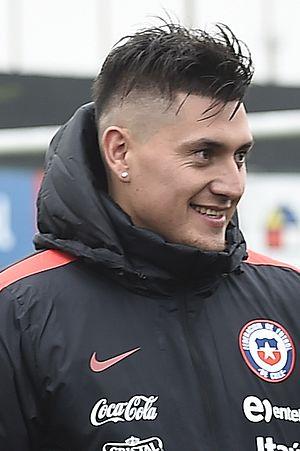
Nicolás Castillo, né le 14 février 1993 à Santiago au Chili, est un footballeur international chilien. Il évolue actuellement comme attaquant au sein du Club América.